Ernest Titterton

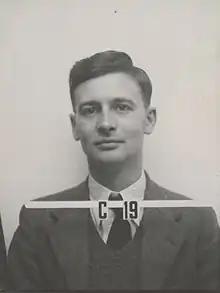
Ernest Titterton's Los Alamos badge

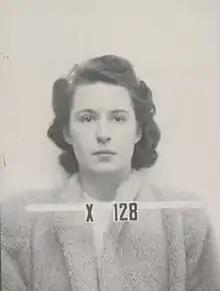
Peggy Titterton's Los Alamos badge

In 1943, a British mission was sent to the United States to assist the American Manhattan Project in developing atomic bombs. First to arrive at the Los Alamos Laboratory were Frisch and Titterton, on 13 December 1943. The two shared an office at first, but were soon working on different projects. Titterton worked in collaboration with the American physicist Boyce McDaniel in Robert R. Wilson's P-1 (Cyclotron) Group. Together, they searched for delays between nuclear fission and the emission of prompt neutrons. A sizeable delay could make a nuclear chain reaction impractical. They calculated that most were emitted in less than 1 nanosecond; subsequent experiments demonstrated that fission took less than a nanosecond too.